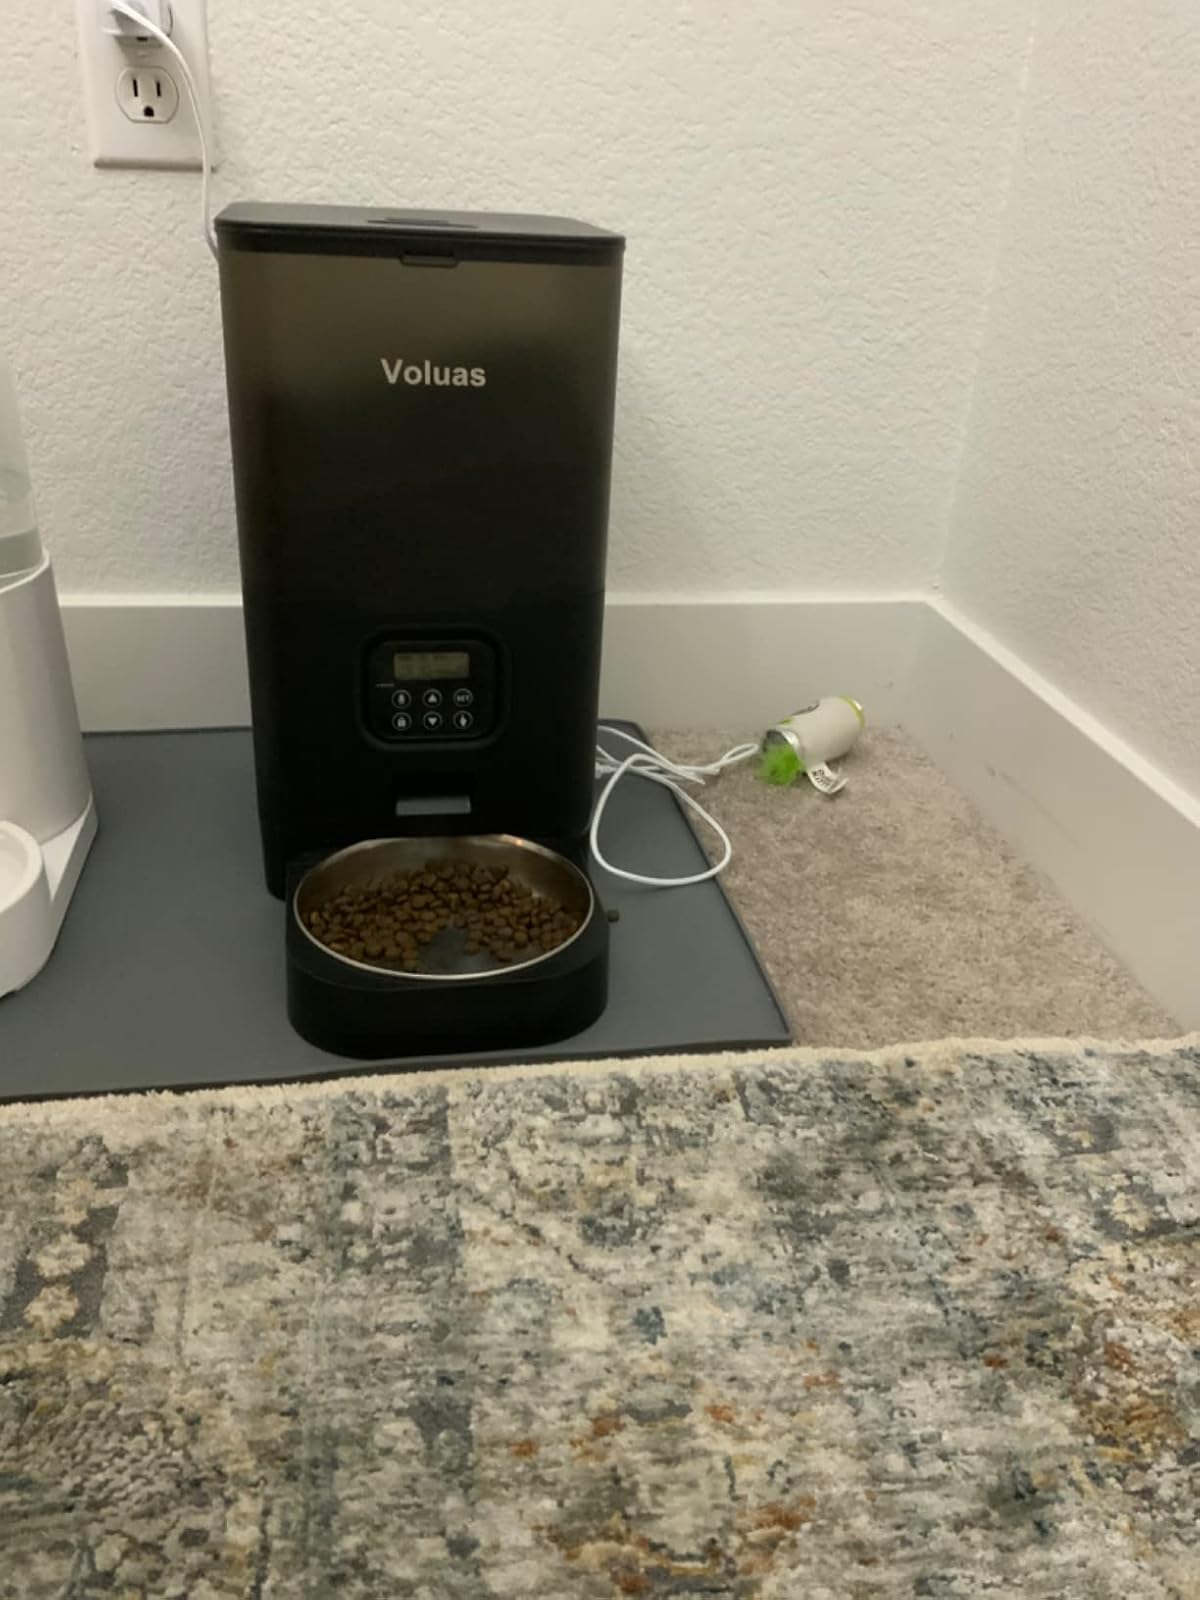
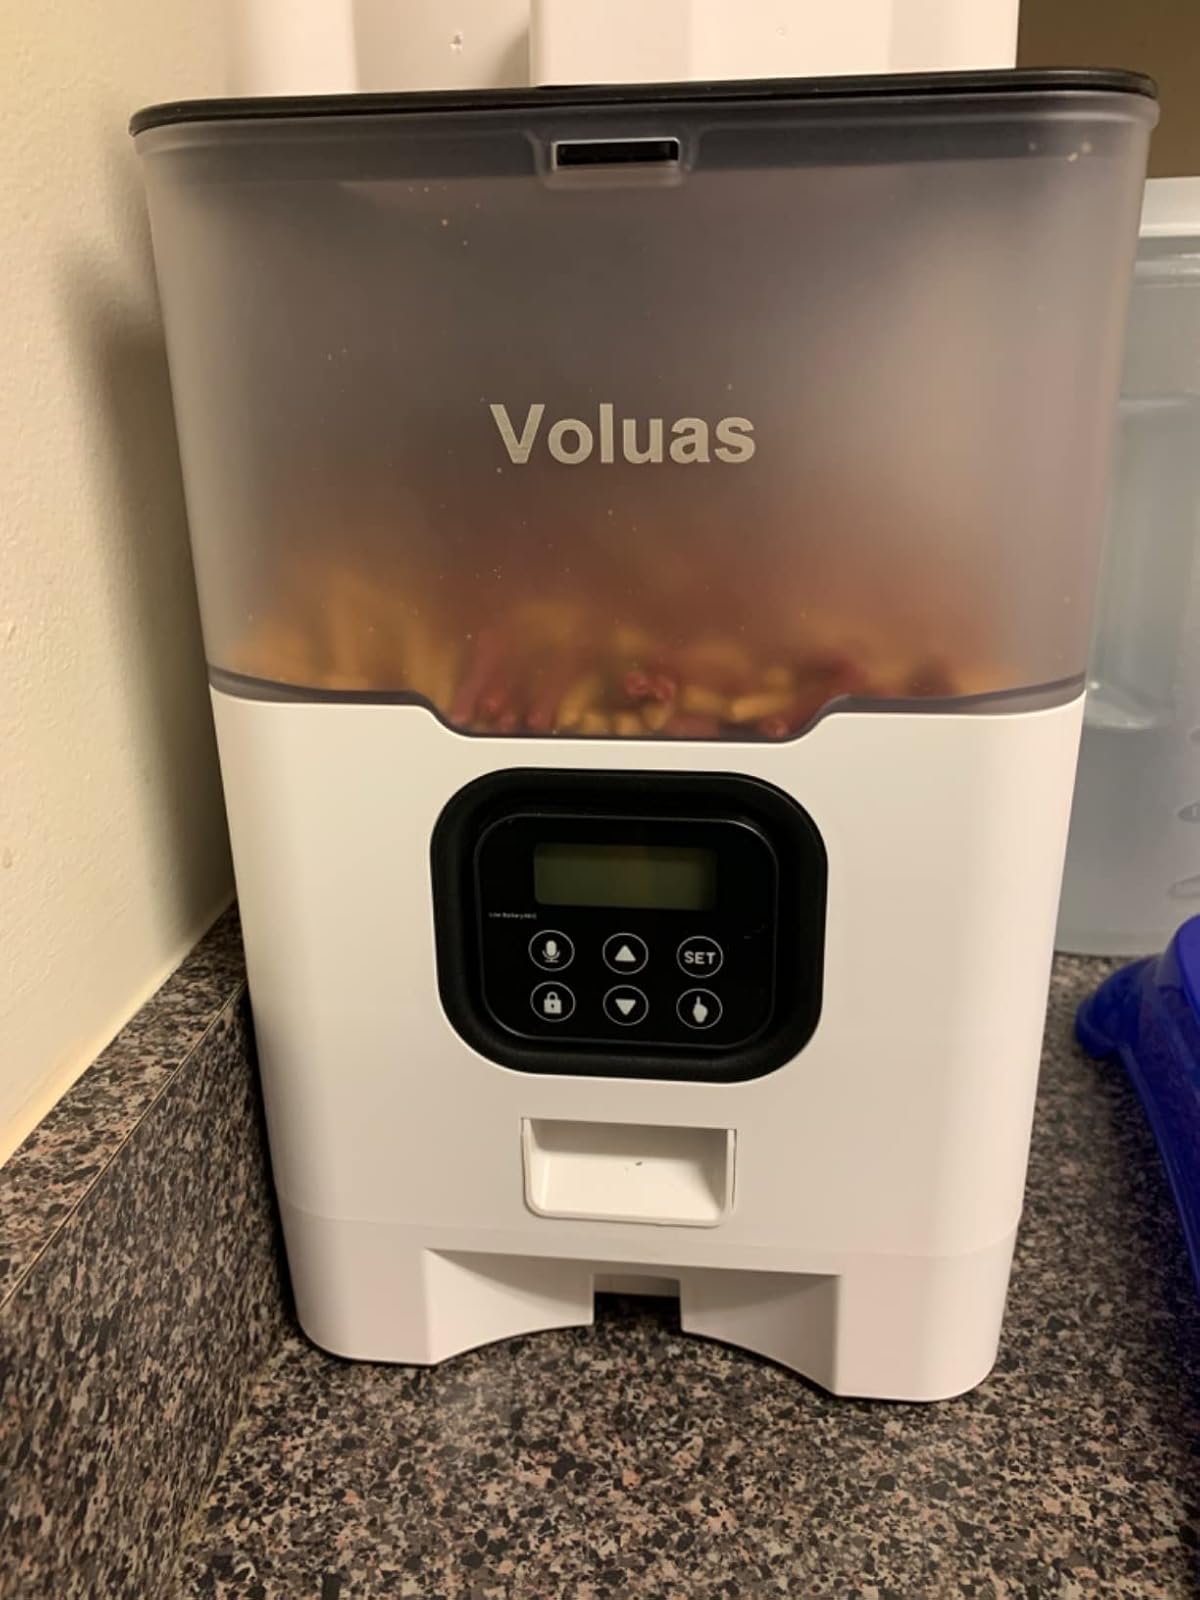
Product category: items_feeder
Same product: no